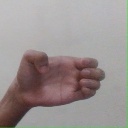
अक्षर: ख